Weisswurst
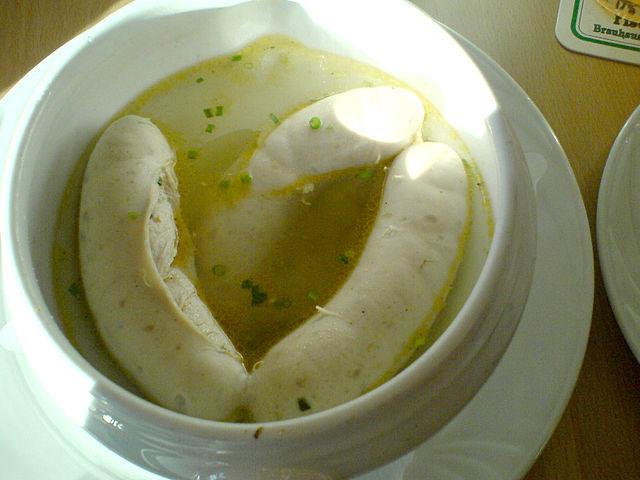
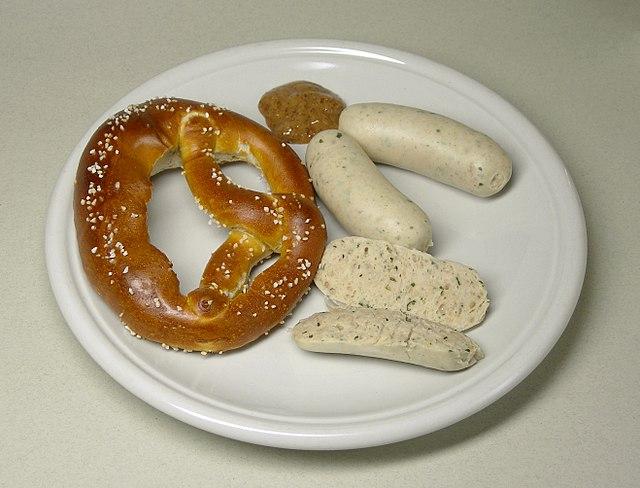
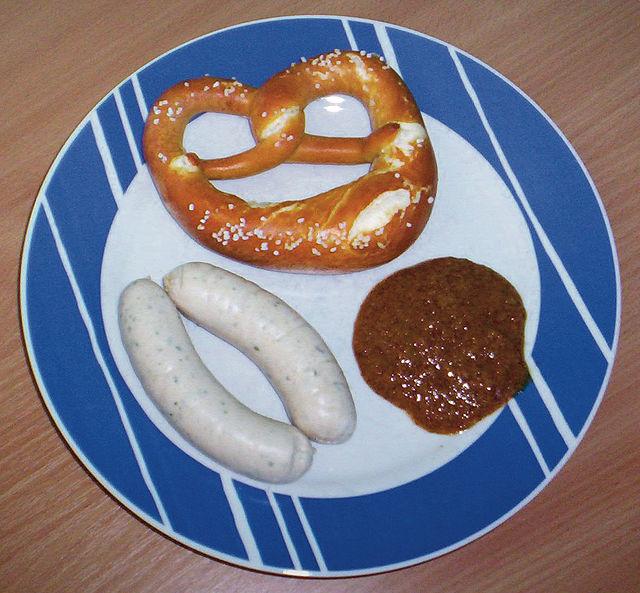
Also known as:
az - Azerbaijani: Ağ kolbasa
bar - Bavarian: Weißwuascht
bg - Bulgarian: Вайсвурст
bn - Bangla: ভাইসভুর্স্ট
de - German: Weißwurst
el - Greek: Βάις βουρστ
eo - Esperanto: Blanka kolbaso
es - Spanish: Weißwurst
eu - Basque: Weißwurst
fa - Persian: سوسیس سفید
fr - French: Saucisse blanche
fy - Western Frisian: Weißwurst
he - Hebrew: נקניקייה לבנה
hy - Armenian: Սպիտակ երշիկ
id - Indonesian: Weisswurst
it - Italian: Weißwurst
ja - Japanese: ヴァイスヴルスト
jv - Javanese: Weisswurst
ko - Korean: 바이스부르스트
la - Latin: Botuli albi Bavarici
li - Limburgish: Weißwurst
nl - Dutch: Weißwurst
pl - Polish: Biała kiełbasa
pt - Portuguese: Weisswurst
ru - Russian: Белая колбаса
th - Thai: ไวส์ววสท์
uk - Ukrainian: Біла ковбаса
vi - Vietnamese: Xúc xích trắng
wuu - Wu: 巴伐利亚白香肠
zh - Chinese: 巴伐利亞白香腸
Category: meat, snack (sausage)
Cuisine: German
Associated cuisines: German
Area: Bavaria
Countries: Germany
Region: Western Europe, , , ,
It is a mild, pale sausage made from finely ground veal and pork, typically boiled and served with mustard and pretzels.